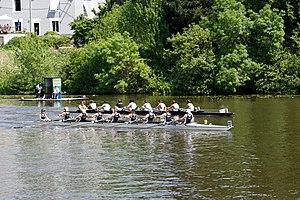
Régataïades Internationales de Nantes 500 mètres. Compétition d’aviron universitaire français organisée par le club Université Nantes Aviron (UNA).
L'aviron fait partie de la famille des sports nautiques. C'est un sport olympique depuis la création des Jeux olympiques modernes en 1896 sous l'impulsion du baron Pierre de Coubertin. Ce sport consiste à propulser une forme, étroite et allongée, de traînière à l'aide de rames, également appelées avirons, ou communément dans le milieu des pratiquants francophones « pelles ». On distingue deux catégories : l'aviron de rivière et l'aviron de mer.